Rolling (metalworking)

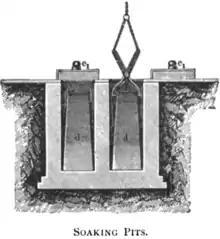
Soaking pits used to heat steel ingots before rolling

To maintain a safety factor a "finishing temperature" is defined above the recrystallization temperature; this is usually above the recrystallization temperature. If the temperature does drop below this temperature the material must be re-heated prior to additional hot rolling.